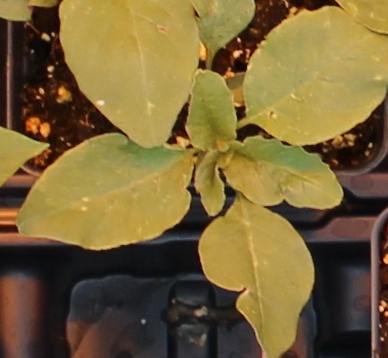
Label: Redroot Pigweed